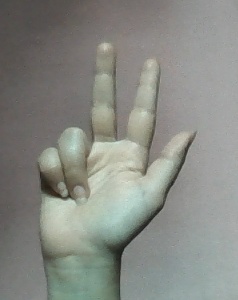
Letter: al